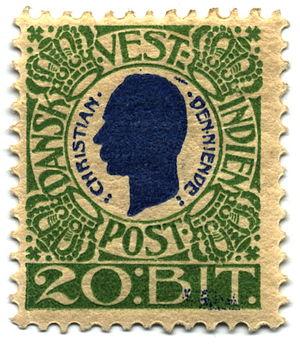
Ceci est une liste des administrations postales ayant émis des timbres à un moment donné depuis 1840, triée par pays actuels souverain.
Les Indes occidentales danoises, ou Antilles danoises, sont une ancienne colonie du Danemark dans les Antilles, connue aujourd'hui sous le nom des Îles Vierges des États-Unis.